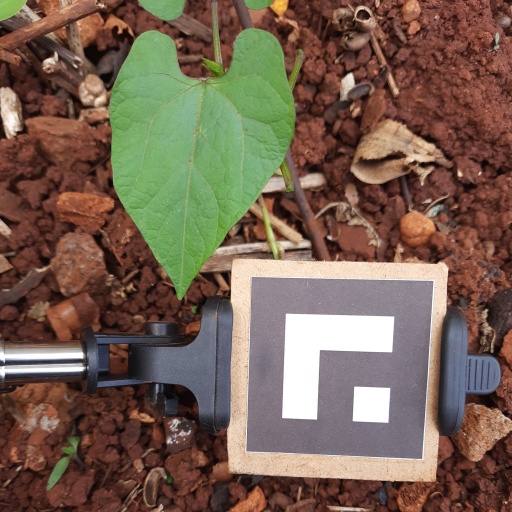
Observations: wavy surface, no eating holes, under shade